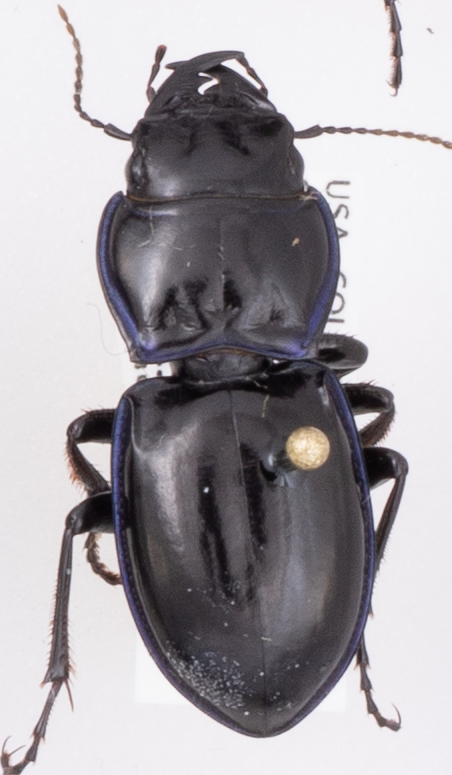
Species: Pasimachus elongatus
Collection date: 2018-08-30
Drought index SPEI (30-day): -0.932
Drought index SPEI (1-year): -0.764
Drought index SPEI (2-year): -0.746